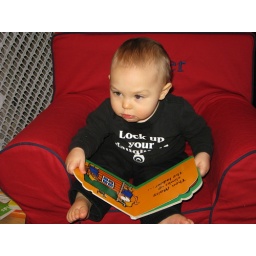
Reading a book in his new big boy chair from Nana and Grampy